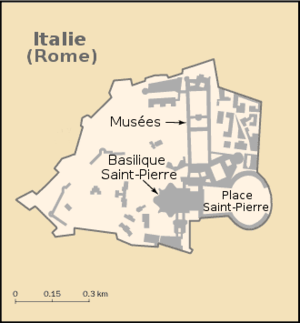
Cité du vatican, traduit en français
La diplomatie du Saint-Siège est l'activité de négociation internationale de l'Église catholique romaine.